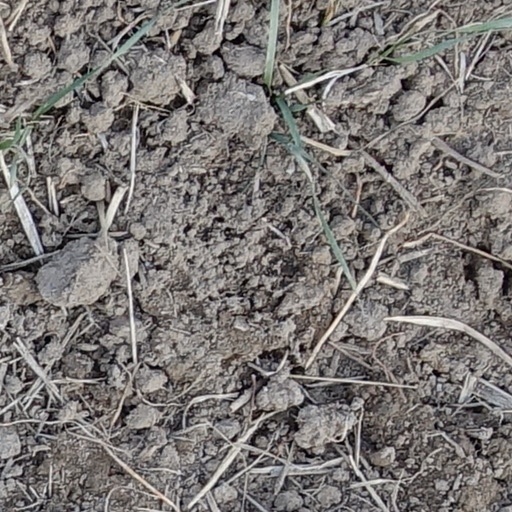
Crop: wheat